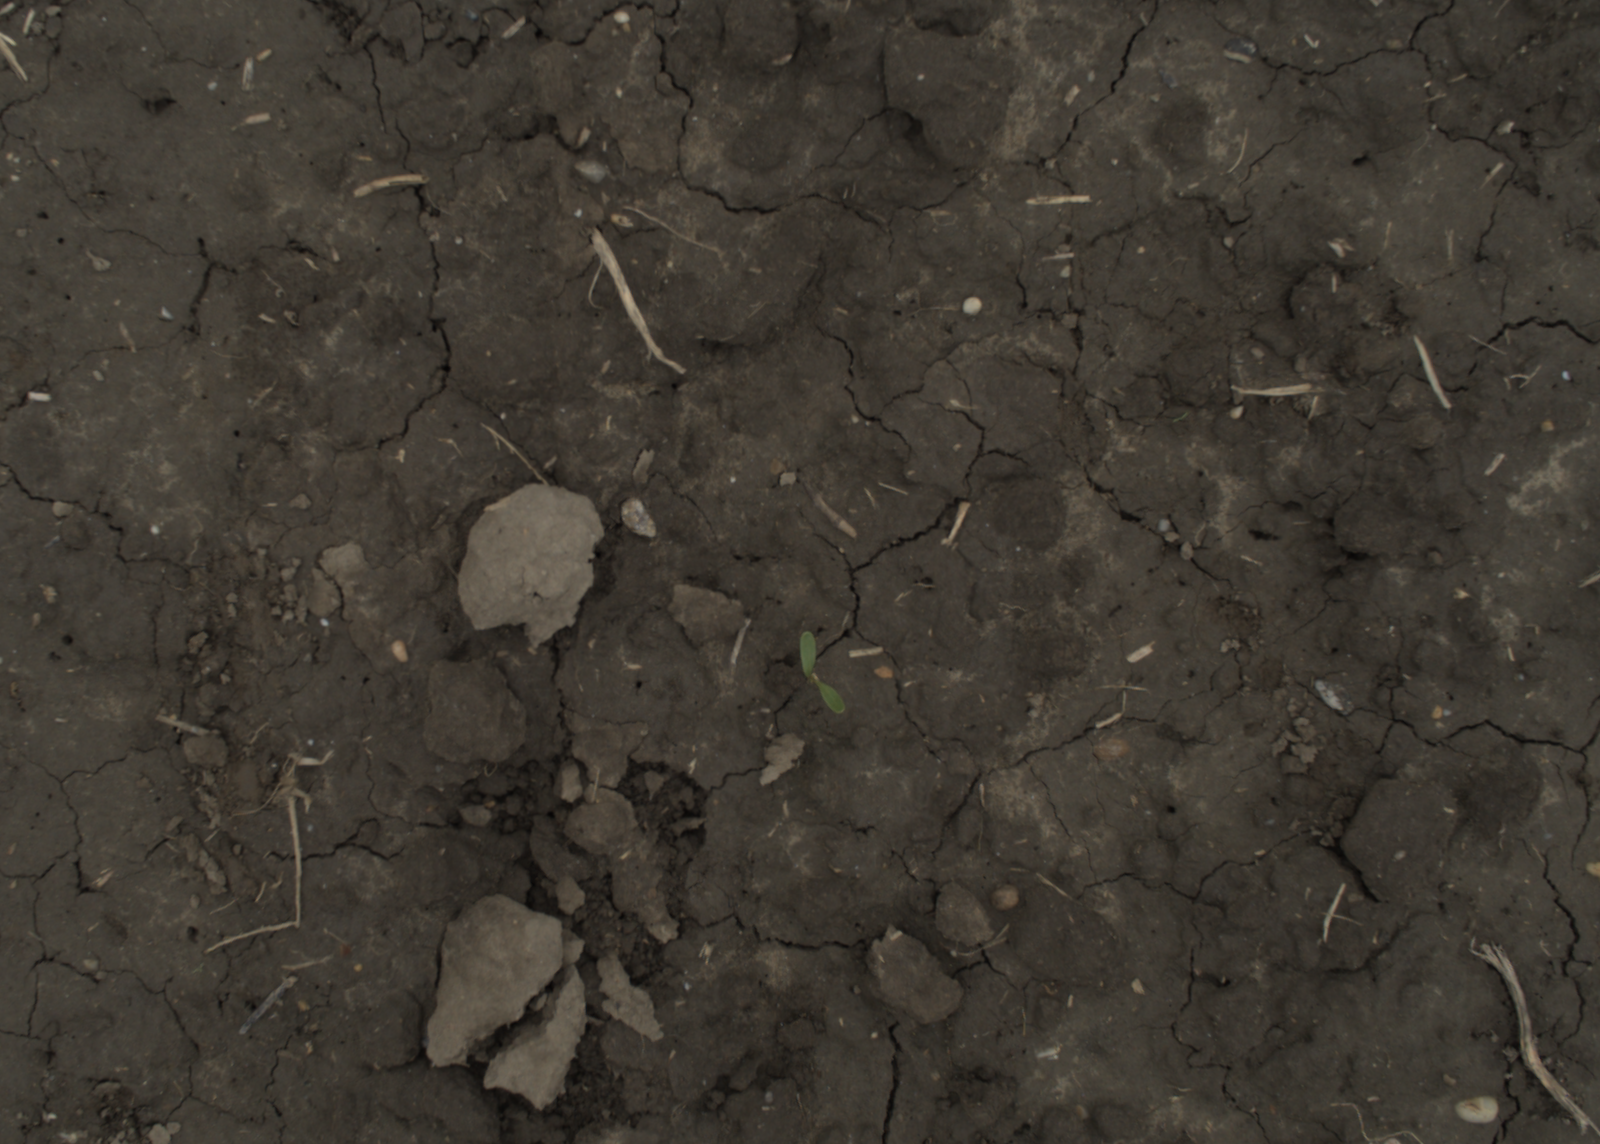
Capture date: 29.09.2021 14:06:00
Weather: cloudy
Wind: medium
Seeding date: 02.09.2021
Plant canopy height (mm): 954